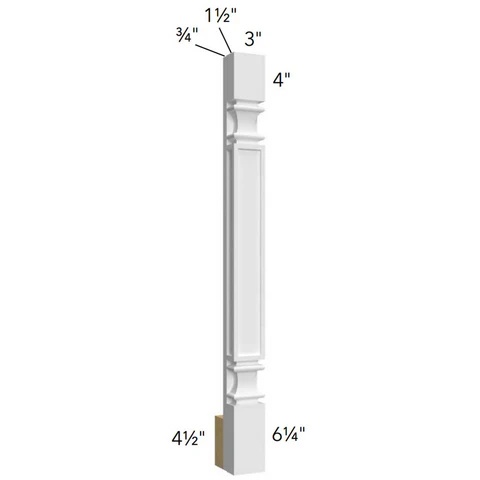
PP-TP90
Brand: Fabuwood
Enhance the elegance of your space with our PP-TP90 (PLAIN PILASTER TALL) in a stunning nickel color. Measuring 3 inch W X 90 inch H X 1-1/2 inch D, this fusion-style pilaster adds a touch of sophistication to any room. With a depth of 1-1/2 inch and a width of 3 inch, it perfectly complements your decor. Elevate your interior design with this pilaster.
Category: Furniture > Room Divider Accessories